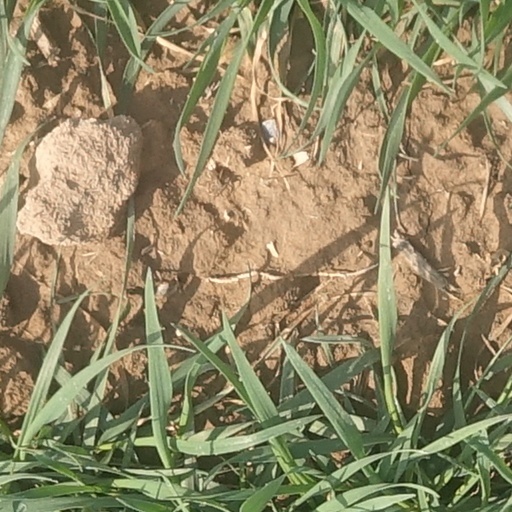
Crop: wheat